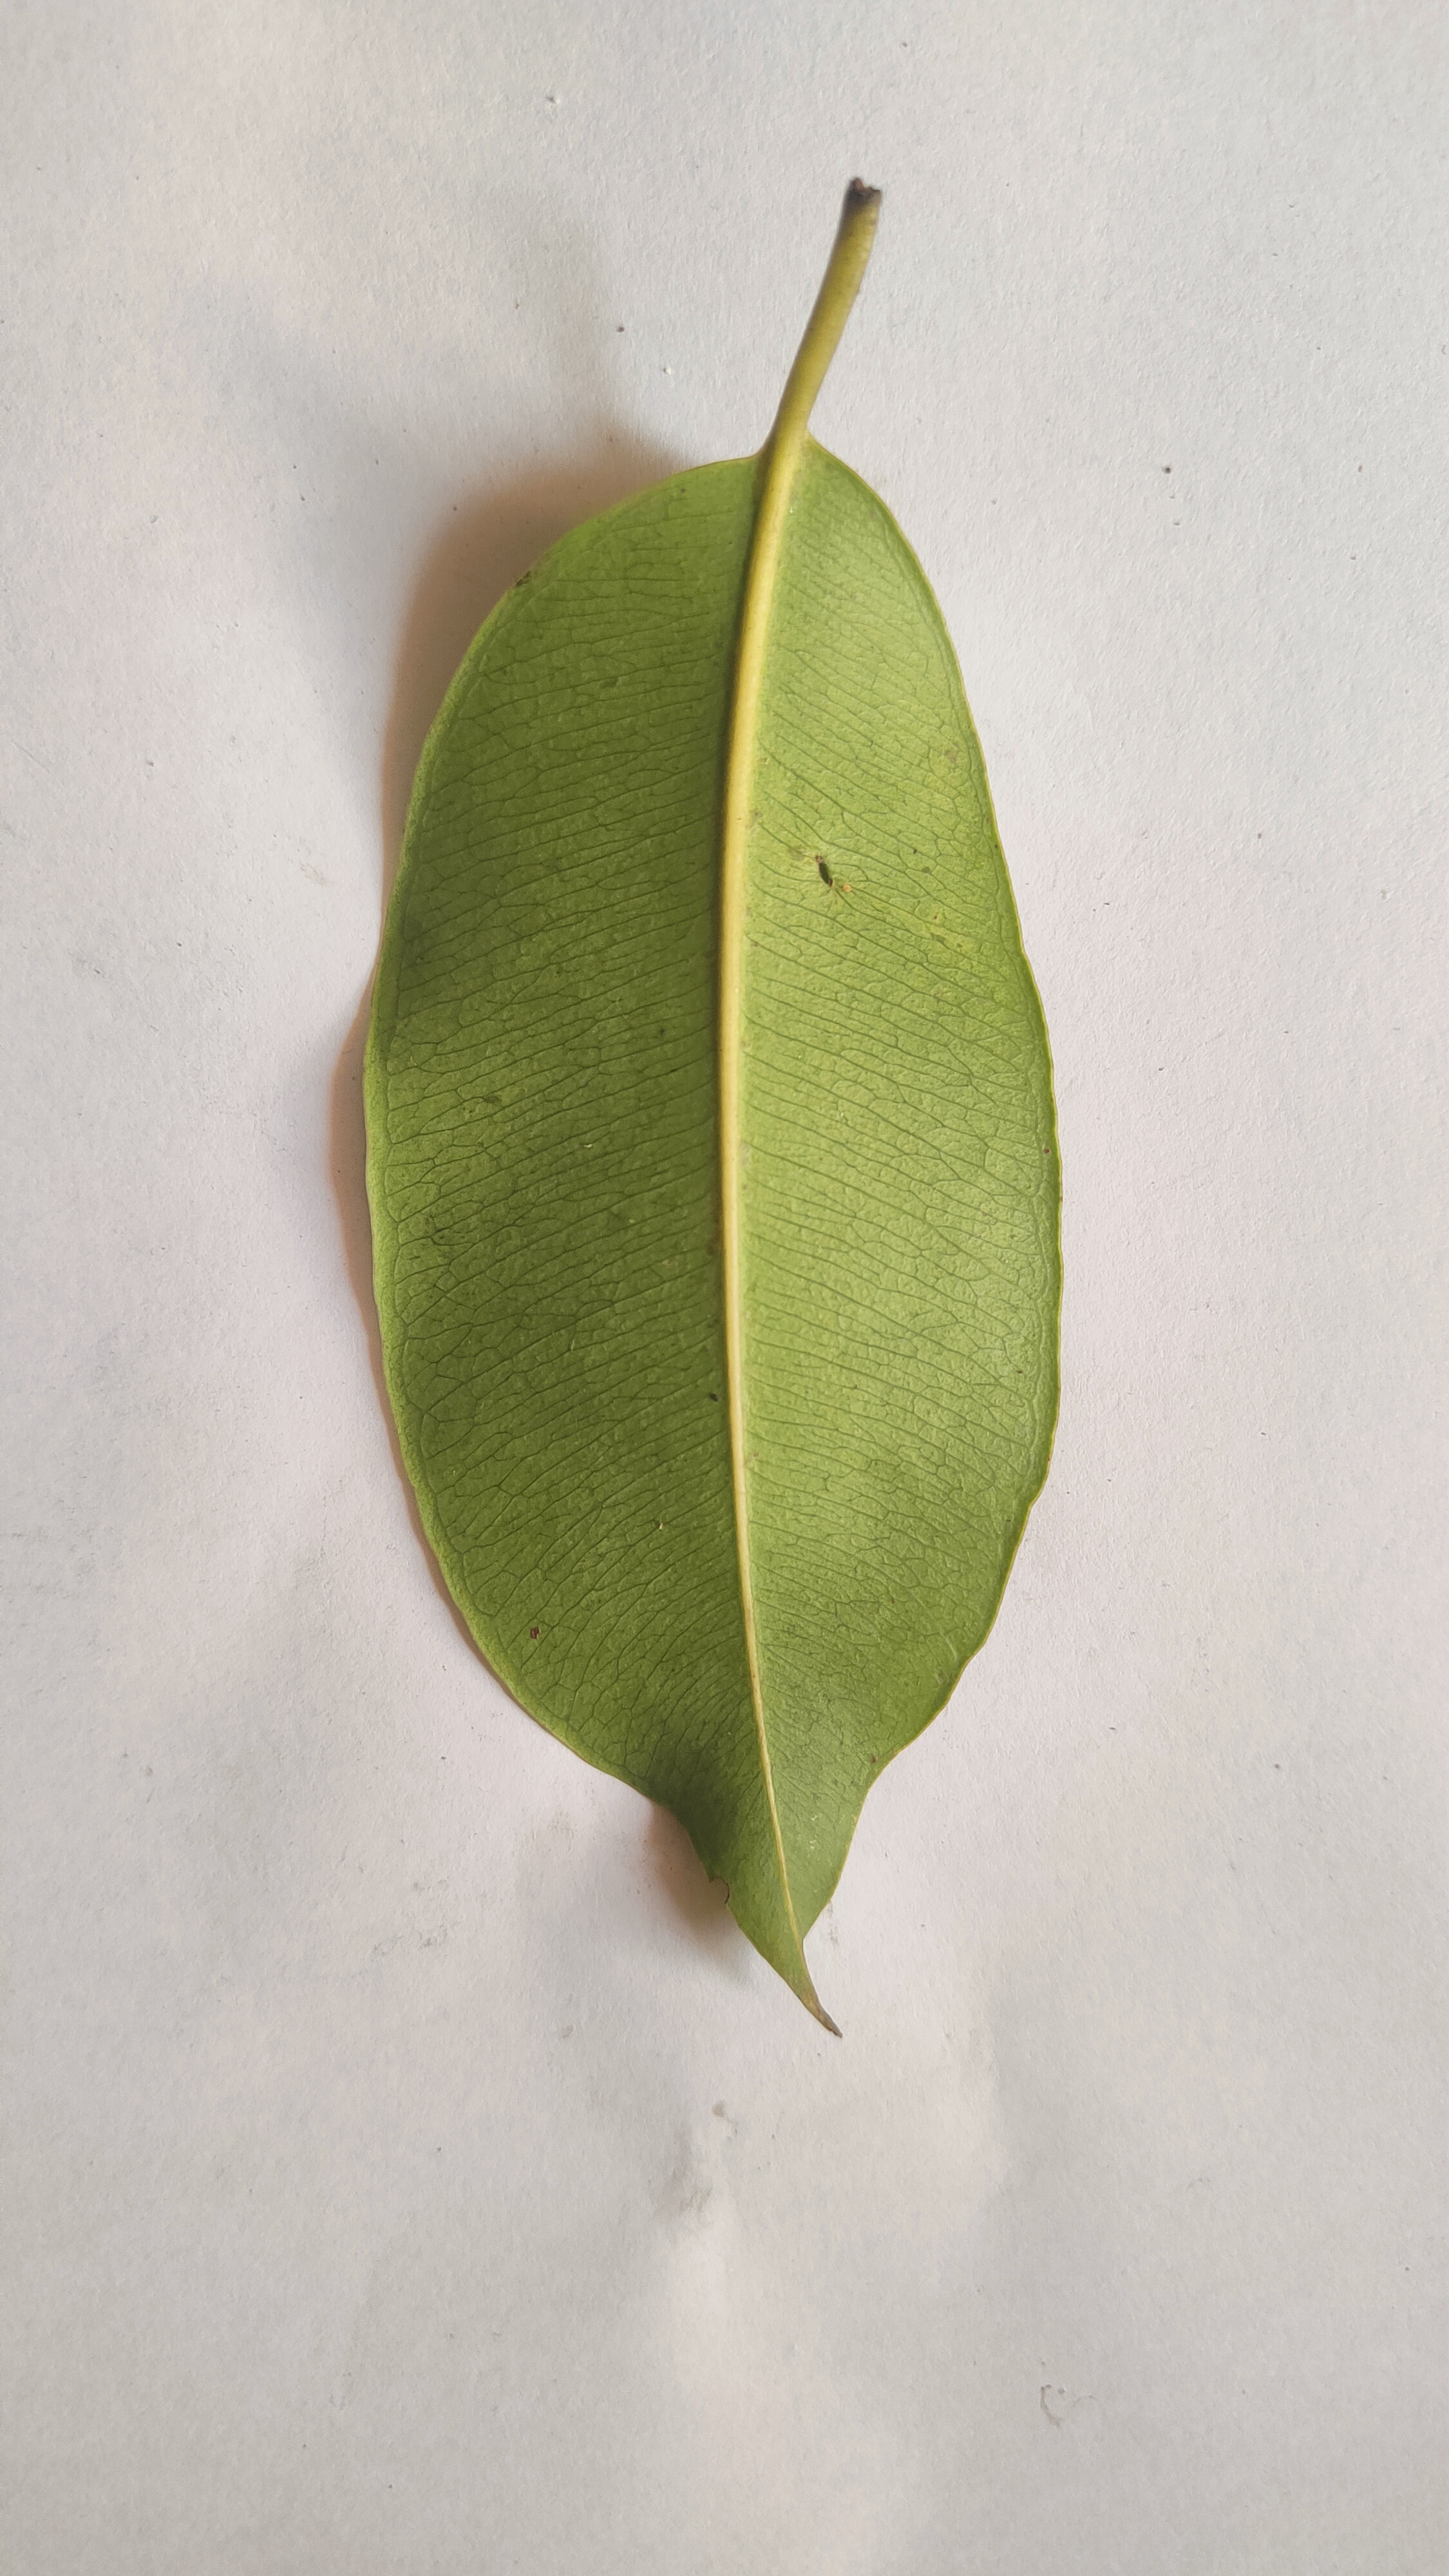
Leaf variety: Black plum